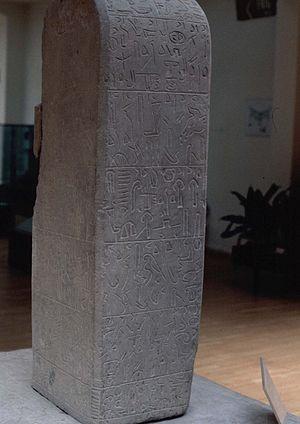
Stèle en louvite hiéroglyphique. Musée des civilisations anatoliennes d'fr:Ankara (Turquie).
Les hiéroglyphes hittites forment un système d'écriture original utilisé essentiellement dans des inscriptions monumentales, pour l'écriture d'un dialecte du louvite.